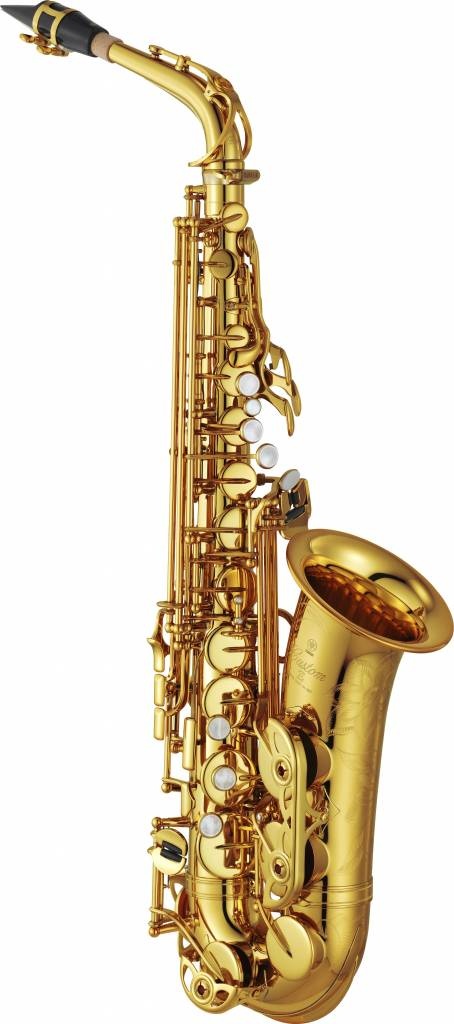
Yamaha YAS-82ZII Alto Saxophone DEMO
Yamaha professional Jazz model One-piece bell with new engraving In the tradition of those coveted vintage saxophones, the 82Z now comes equipped with a one-piece bell. This feature drastically improves low end response and offers the player a wider palette of tonal color. More elaborate with finer detail, the new engraving design offers delicate beauty. Metal resonator pad The metal resonators offer an outstanding response and deliver a wider dynamic range. The entire range of the instrument has a clearer pronunciation, providing effortless playability all around. V1 neck The wide bore taper of the V1 neck provides a free-blowing feel and the greatest possible flexibility. Improved Low B-C# connection An improved mechanism from low B-C# connection ensures the consistent closing of the low C# key and promotes a clear response from notes in the low range of the instrument. Lighter thumb hook and thumb rest bases Lighter thumb rest and thumb hook base designs produce better response and a more cohesive tone. Adjustable Front F key An adjustable Front F mechanism gives the player the freedom to find the optimal level of resistance in the altissimo range. Case The 82Z comes equipped with lightweight case that has a shoulder strap.
Brand: Yamaha
Category: Arts & Entertainment > Hobbies & Creative Arts > Musical Instruments > Woodwinds > Saxophones > Alto Saxophones